Gil Cedillo

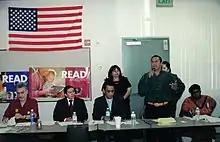
Cedillo at a forum in 2009.

Cedillo tried nine times, since 1998, to get bills passed in the California State Legislature that would allow undocumented immigrants in California to obtain driver's licenses. In 2001 and 2002 Governor Gray Davis vetoed two of Cedillo's bills that would have permitted this. In the midst of the 2003 recall election, Davis backed and signed SB 60 (2003), Cedillo's driver's license bill. After Davis was recalled and Arnold Schwarzenegger became governor, the state legislature, with Schwarzenegger's support, repealed the new law before it went into effect. Senator Cedillo agreed to repeal the law he wrote under the agreement with the Governor to work on a bipartisan bill. In 2004, Schwarzenegger vetoed AB 2895, an identical bill to Senator Cedillo's SB 1160 that stalled in the legislature, saying that it did not meet his security concerns. The governor wanted a "marked license" that was identifiable. AB 2895 was introduced to the legislature by one of Cedillo's closest allies, Speaker of the Assembly Fabian Núñez.